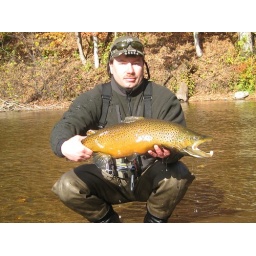
This male brown is in full spawning colors - what a beautiful fish!